Elmhurst, Queens

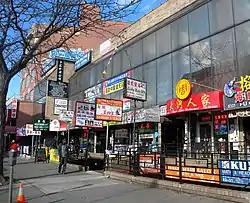
Elmhurst's Chinatown (唐人街, 艾浒) on Broadway is a satellite of the Flushing Chinatown.

Newtown was also the center of a population of free blacks and slaves by the early 19th century. With the program of gradual abolition and the manumission of some slaves by masters following the American Revolution, the free population increased. In 1828, a year after slavery in New York state was finally abolished under the terms of a 1799 gradual abolition law, landowner James Hunter and his wife deeded to the community for a church and parsonage. They had already been using land at Corona Avenue and 90th Street as a burial ground since about 1818. This was associated with the United African Society of Newtown, by 1906 known as St. Mark's A.M.E. Church. By 1886, more than 300 burials had been made in the cemetery. The church moved further east and gradually the burial ground was forgotten until the remains of a woman were discovered in an iron coffin in 2011 during development. The church is hoping to buy the land for preservation.